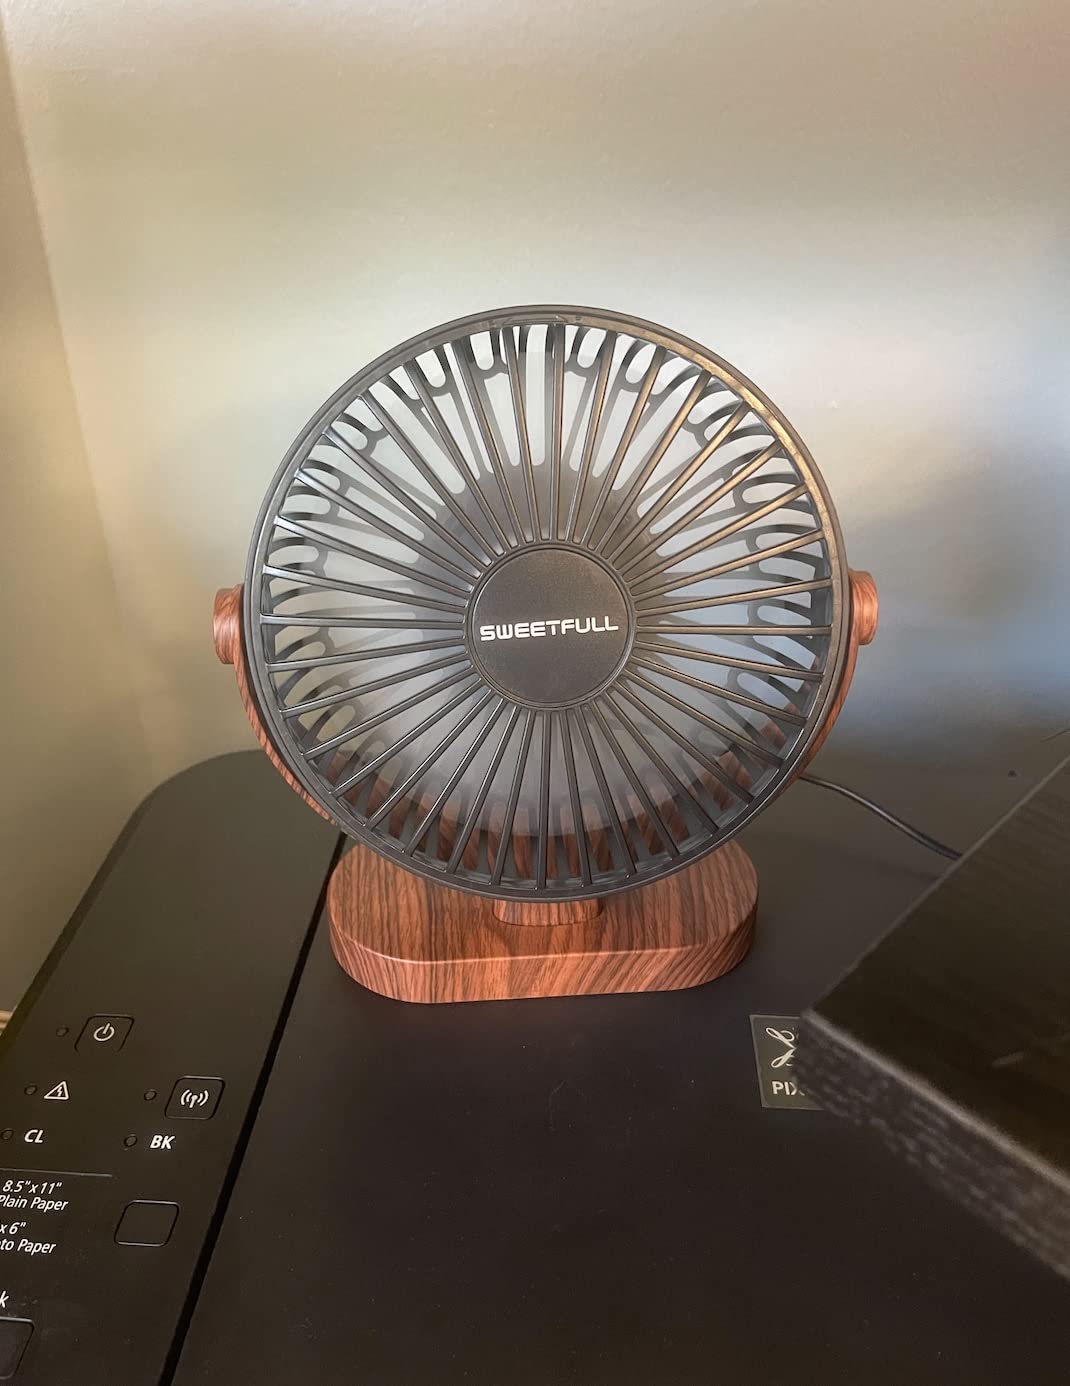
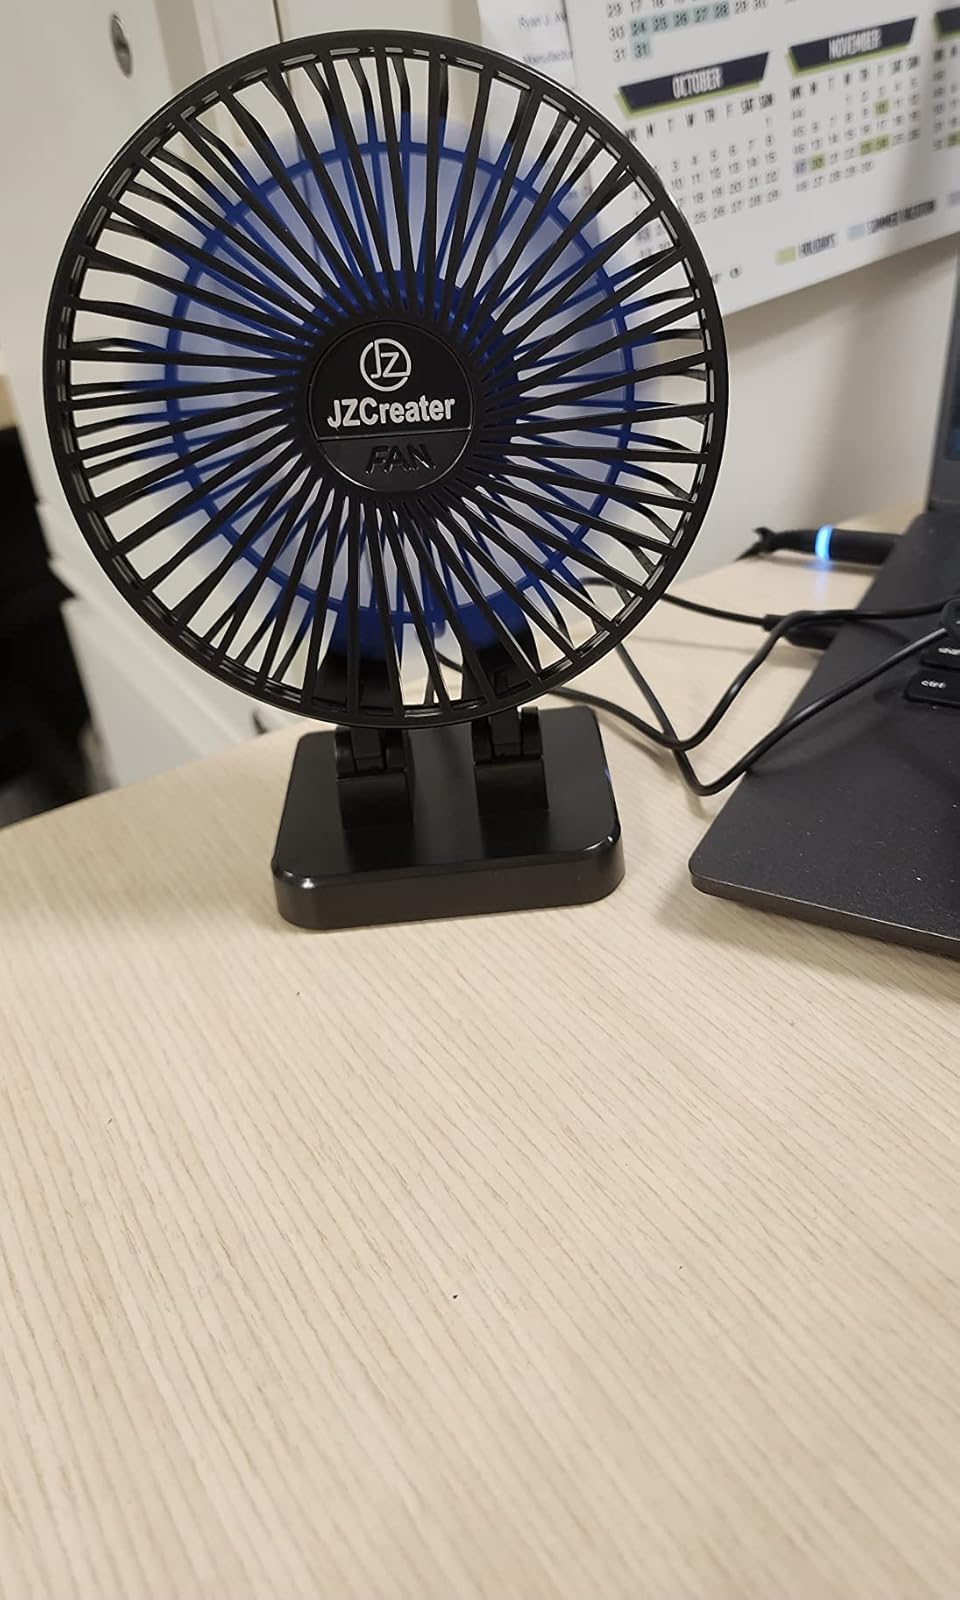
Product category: fan
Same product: no